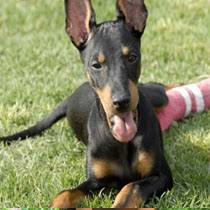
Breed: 237-n000095-toy_terrier